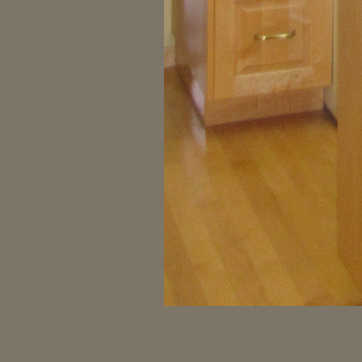
Material: wood